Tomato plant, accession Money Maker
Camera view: vertical (180 deg); turntable rotation: 60 degrees
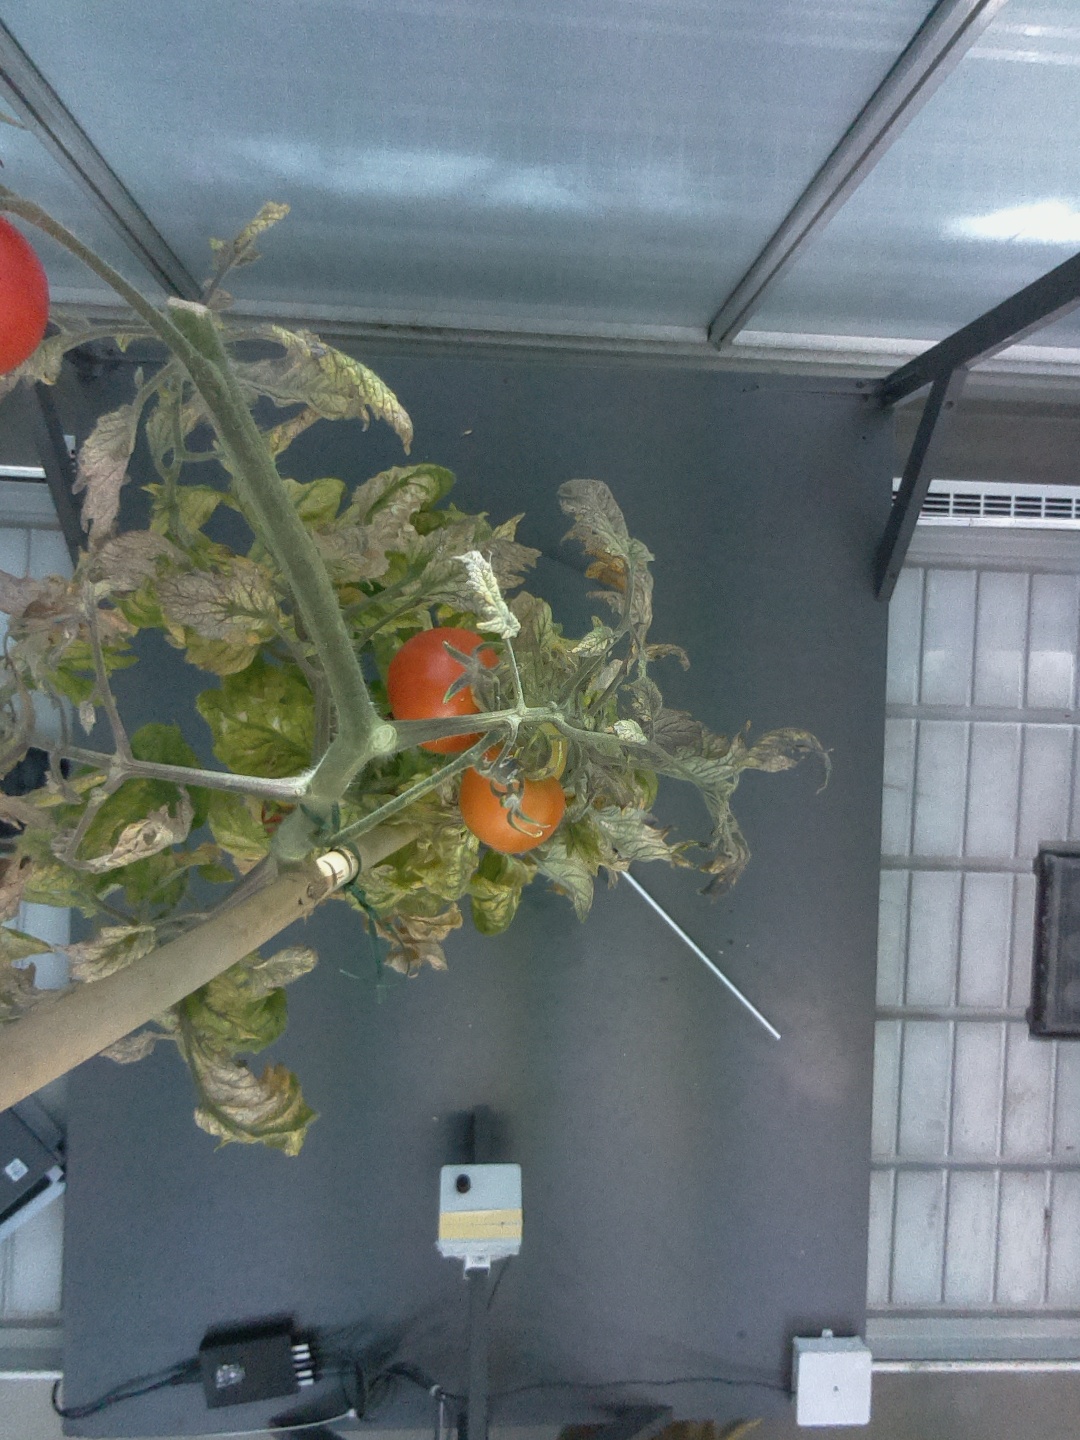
BBCH growth stage 88: 80%-90% of fruits show typical fully ripe color